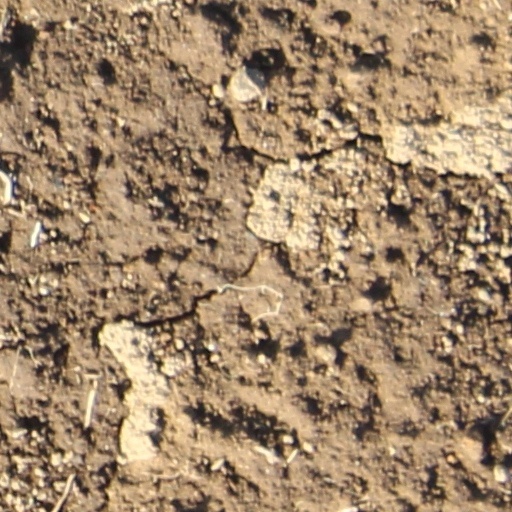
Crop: wheat